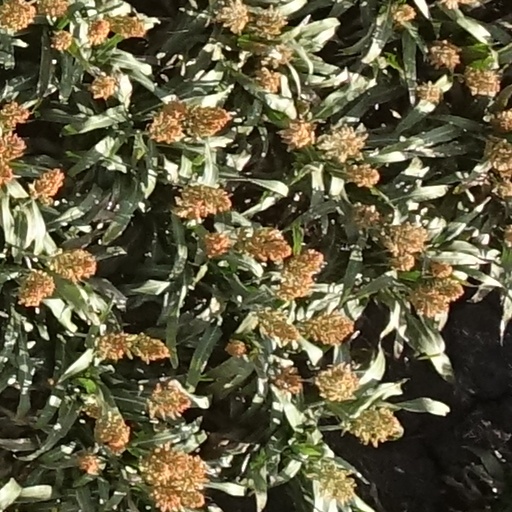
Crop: sorghum